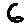
Label: 6